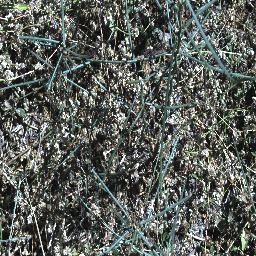
Label: parkinsonia